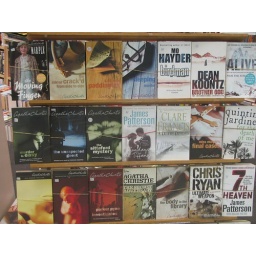
Book display in second hand book shop window in Wellington.  I'm quite like the Agatha Christie books there too...